Marc-André Cliche

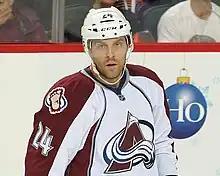
Cliche with the Colorado Avalanche in December 2013

In the 2009–10 season, the last year of his entry-level contract, Cliche was again a mainstay of the Monarchs checking line. On March 2, 2010, he received his first NHL recall and made his debut with the Kings in a solitary game against the Dallas Stars. During the following 2010–11 season, unable to gain a position on the Kings roster, Cliche was selected and served as the Captain of the Manchester Monarchs from October 29, 2010. In the 2011–12 season, Cliche scored a professional high 17 goals and 41 points in 72 games. He was recalled as a black ace by the Kings during their playoff run and was with the team when they won the Stanley Cup, he was subsequently scratched from the line-up during the entire series did not qualify to have his name engraved on the cup.